El Castillo del Terror (2009)

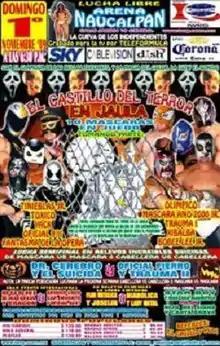
The official poster with all the main event competitors

El Castillo del Terror (2010) was a professional wrestling event, the fifth annual "El Castillo del Terror" event, produced by the International Wrestling Revolution Group (IWRG). IWRG has held an "Castillo del Terror" branded show since 2005, usually late in the year, making this year's event the fifth overall event in the series. The event took place on November 1, 2009, at Arena Naucalpan in Naucalpan, State of Mexico, IWRG's main arena. The main event was the eponymous "Castillo del Terror" (Spanish for "Castle of Terror") Steel cage match where the last person eliminated was forced to unmasked per the match stipulation. In the end the ten-man match saw Oficial 911 defeat Yack, forcing him to unmask after the match.